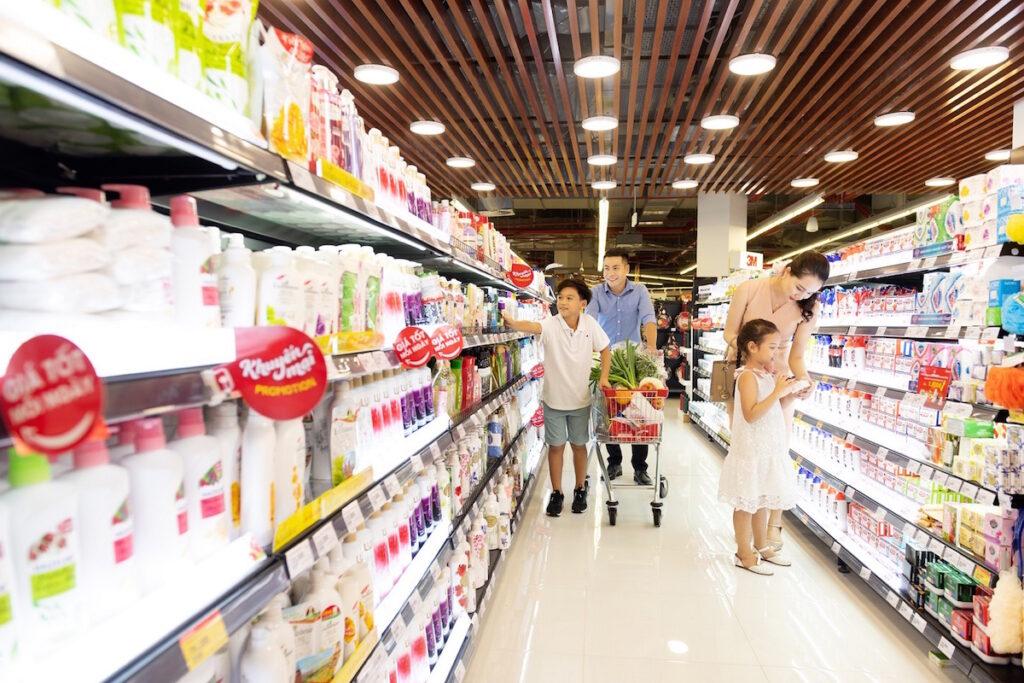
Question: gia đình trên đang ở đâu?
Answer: gia đình trên đang ở trong siêu thị